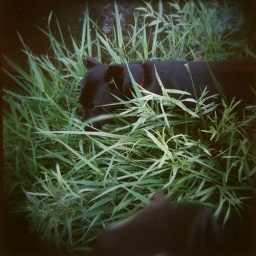
dog in the grass